Burial of the Coffin

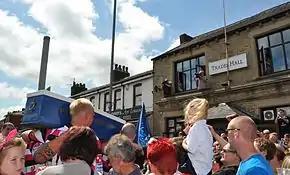
A Preston North End coffin being buried in 2011 when the club were relegated to League One.

In a tradition going back to 1948, fans of Blackburn Rovers and Preston North End bury a coffin of relegation in the cellar of the Trades Halls club in Bamber Bridge. Supporters take to the streets of Bamber Bridge for a carnival style burial of a club-branded coffin to mark their team's relegation.